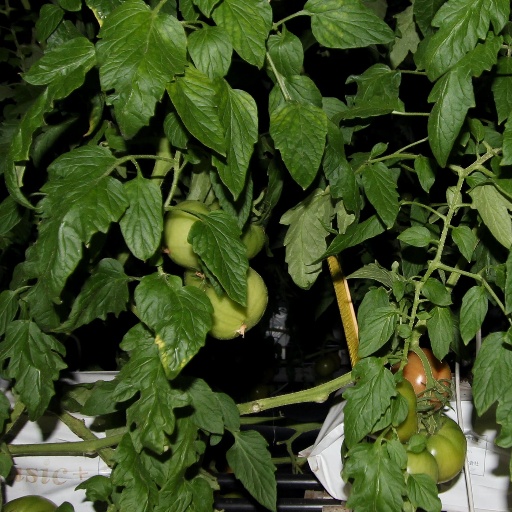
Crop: tomato